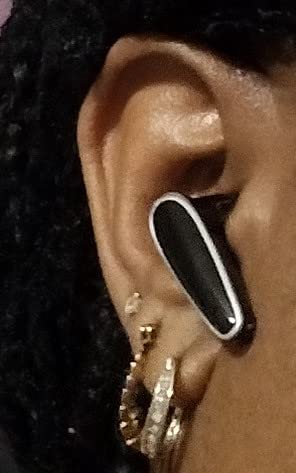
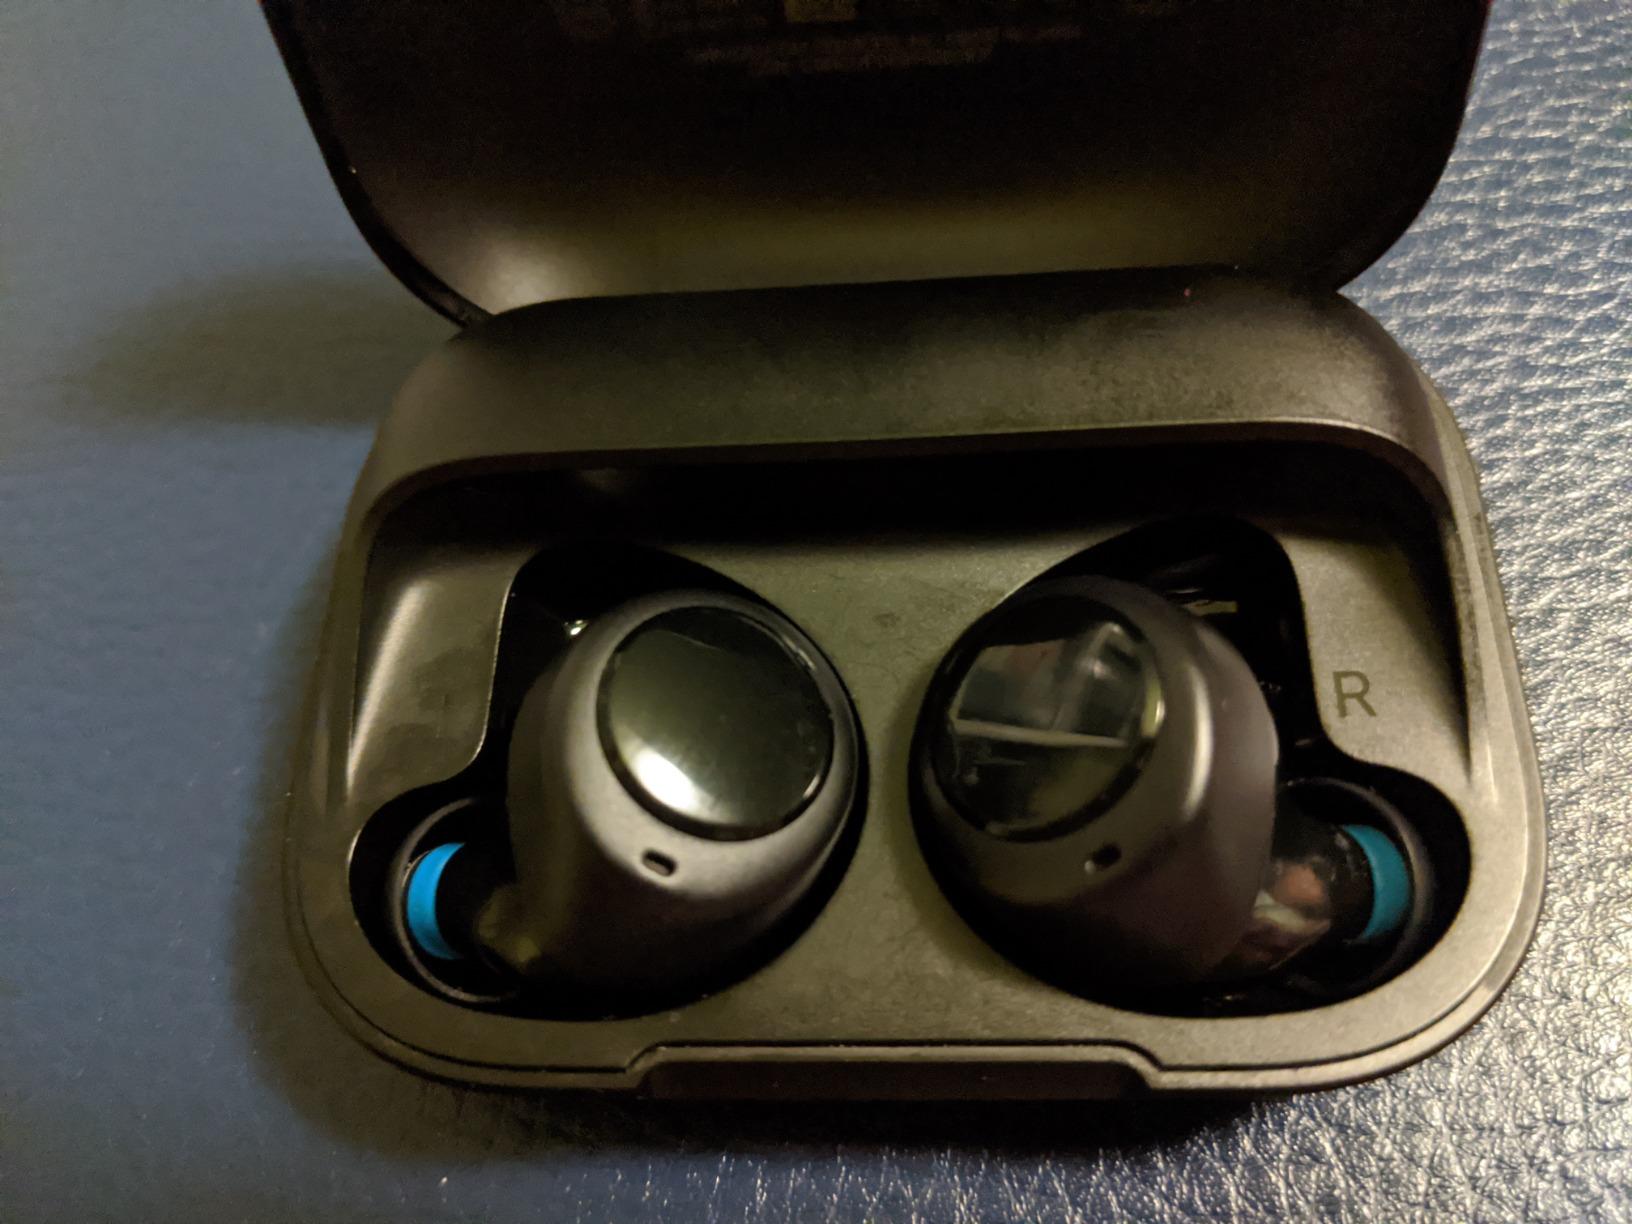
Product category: earbuds
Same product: no